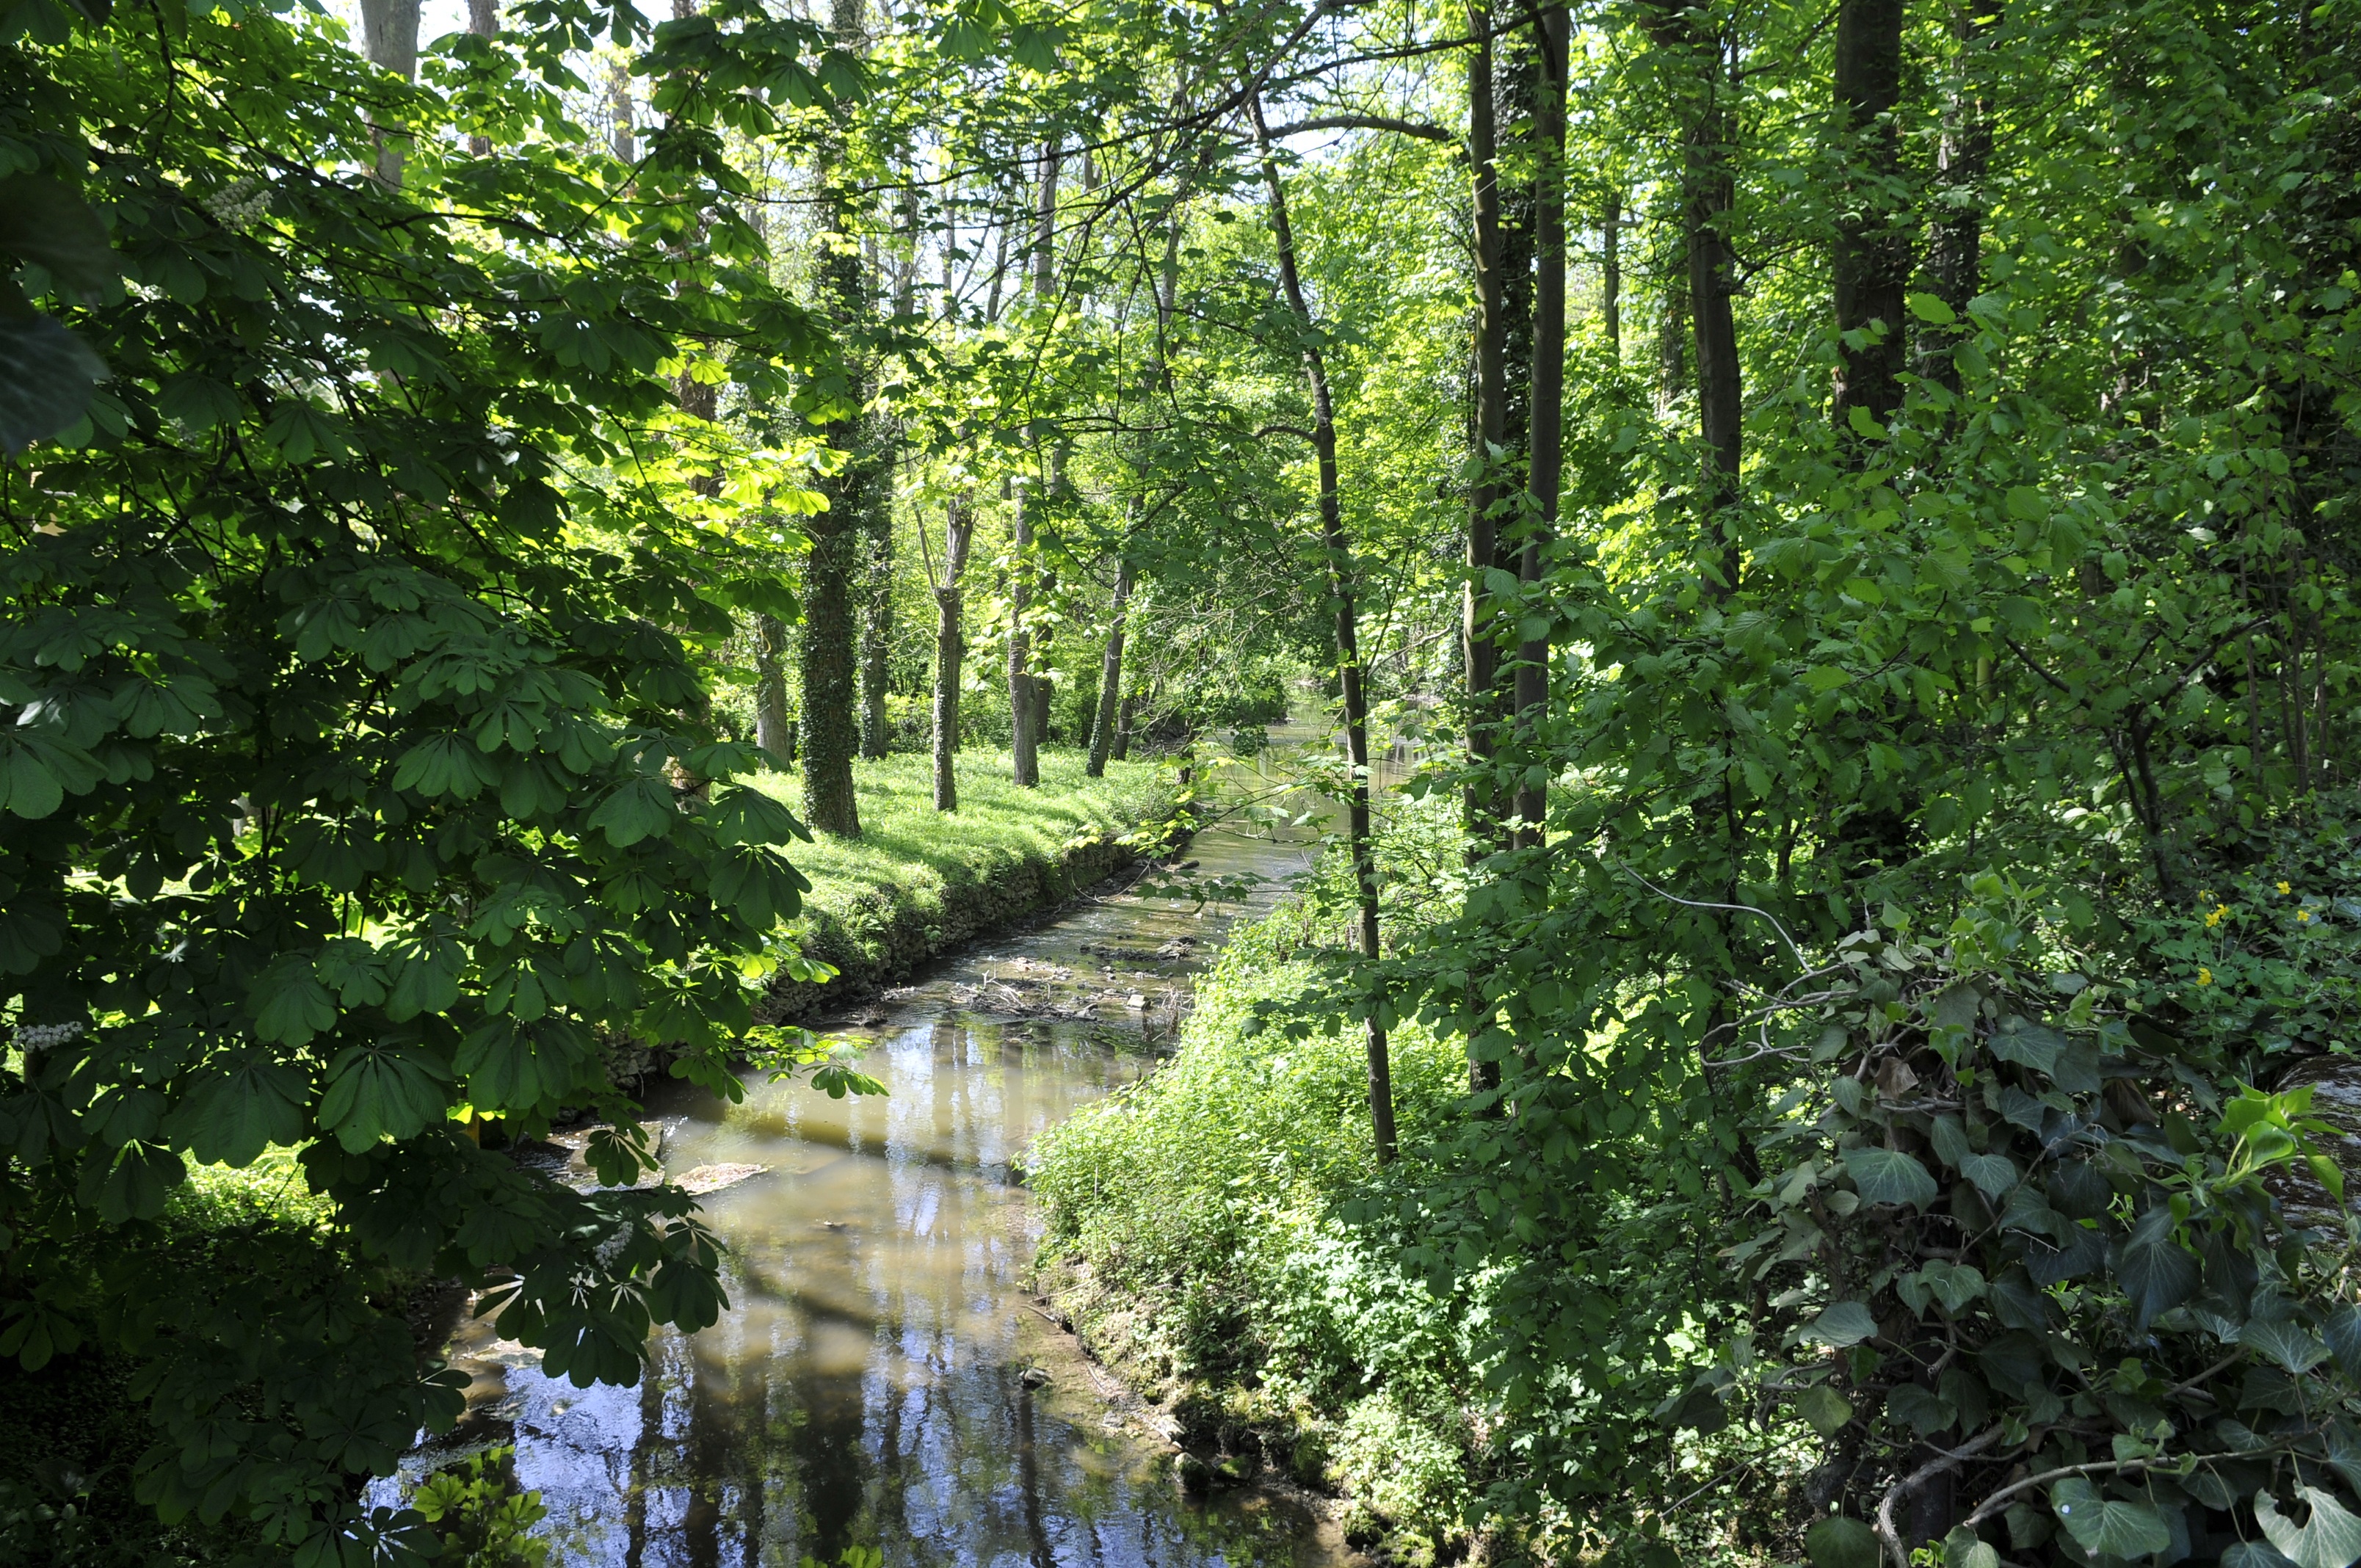
tree, forest, trail, leaf, river, pond, france, stream, green, jungle, vegetation, rainforest, wetland, woodland, habitat, ecosystem, nature reserve, water's edge, biome, old growth forest, yerres, natural environment, geographical feature, temperate broadleaf and mixed forest, temperate coniferous forest, riparian forest